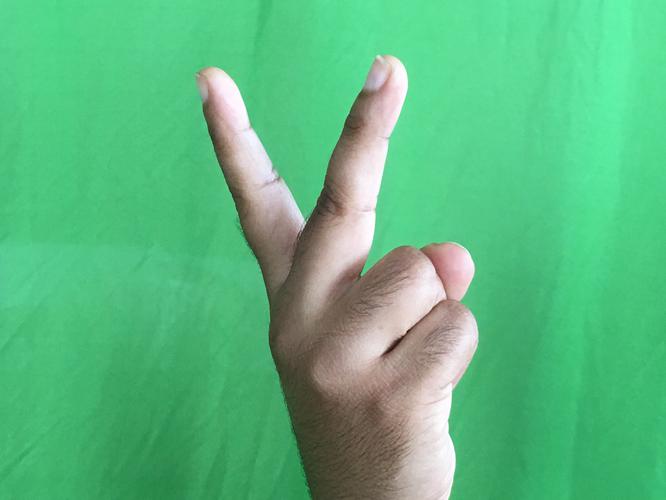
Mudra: Katrimukha
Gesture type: single_hand